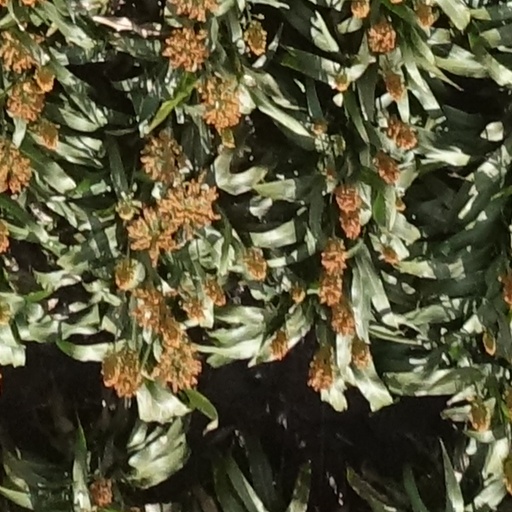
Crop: sorghum